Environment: real
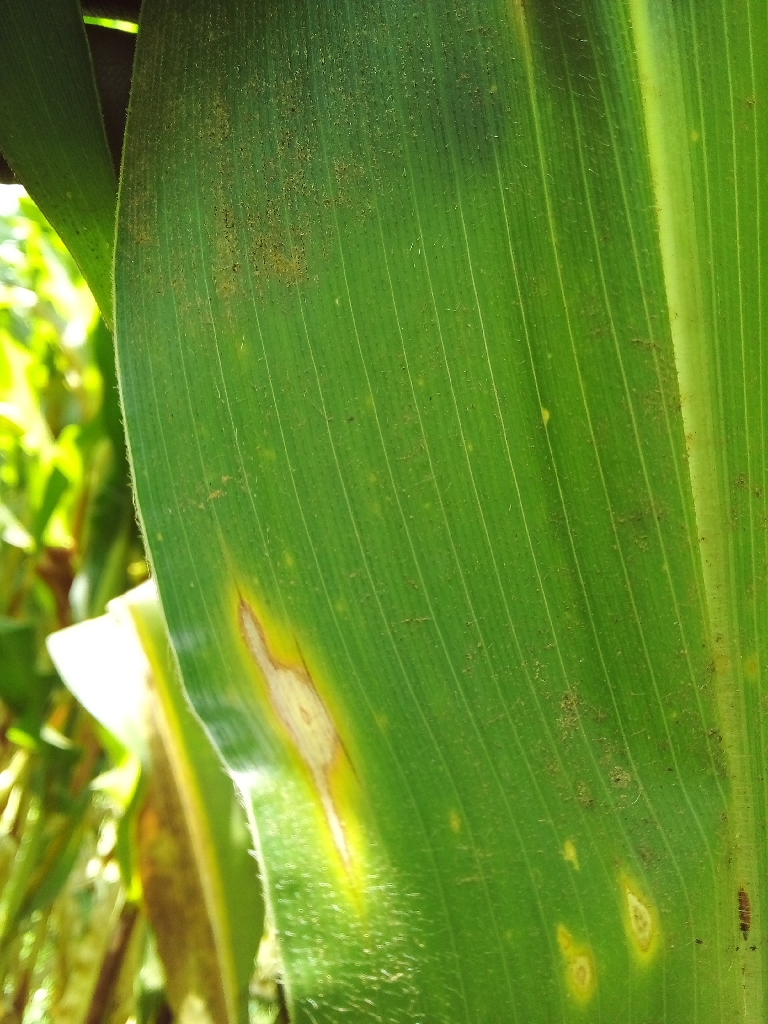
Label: northern_corn_leaf_blight